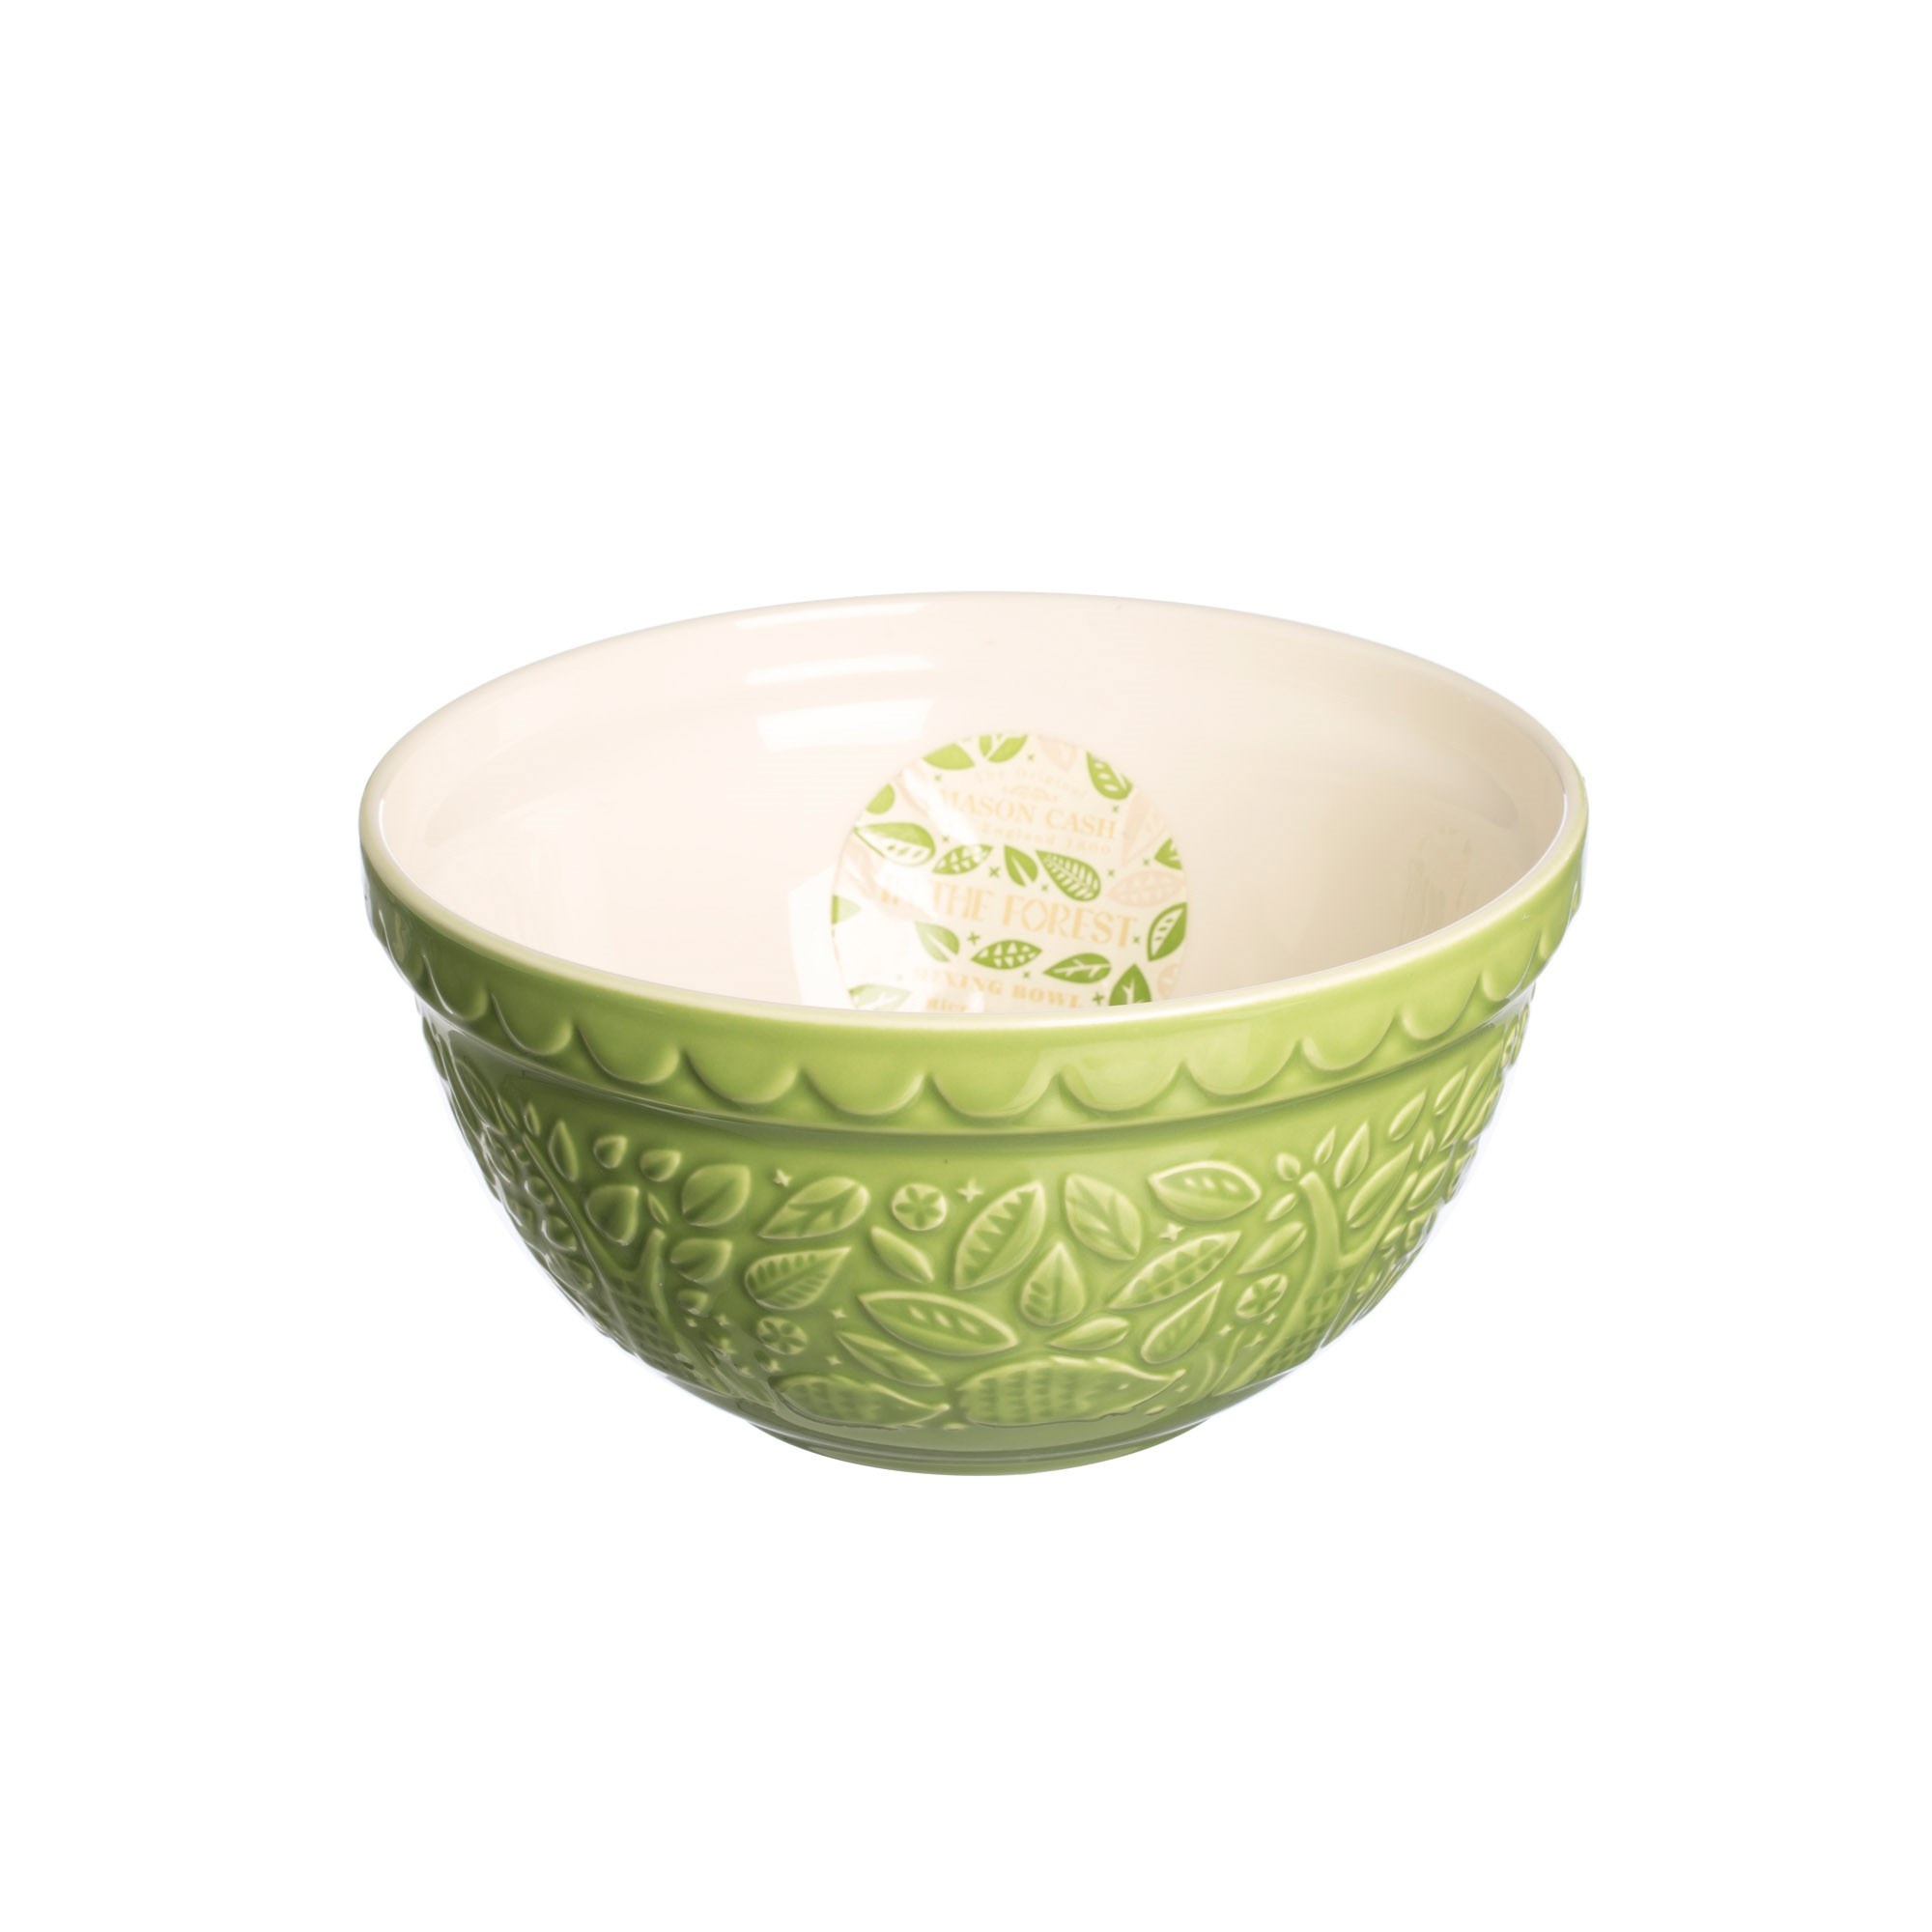
Mason Cash Mixing Bowl 21 cm, 'In the Forest' Green
The Mason Cash 21cm Green In the Forest Mixing Bowl is not only used for mixing ingredients but can also be used for storage and serving. Contents may be gently warmed in the oven or microwave. Size/Capacity: 24cm/9.5"
Brand: Mason Cash
Category: Home & Garden > Kitchen & Dining > Kitchen Tools & Utensils > Mixing Bowls